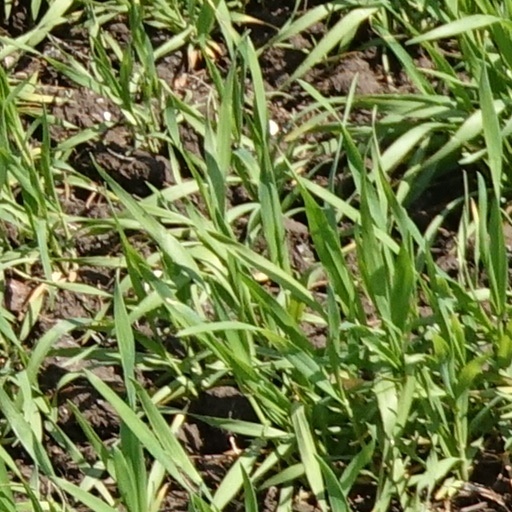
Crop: wheat